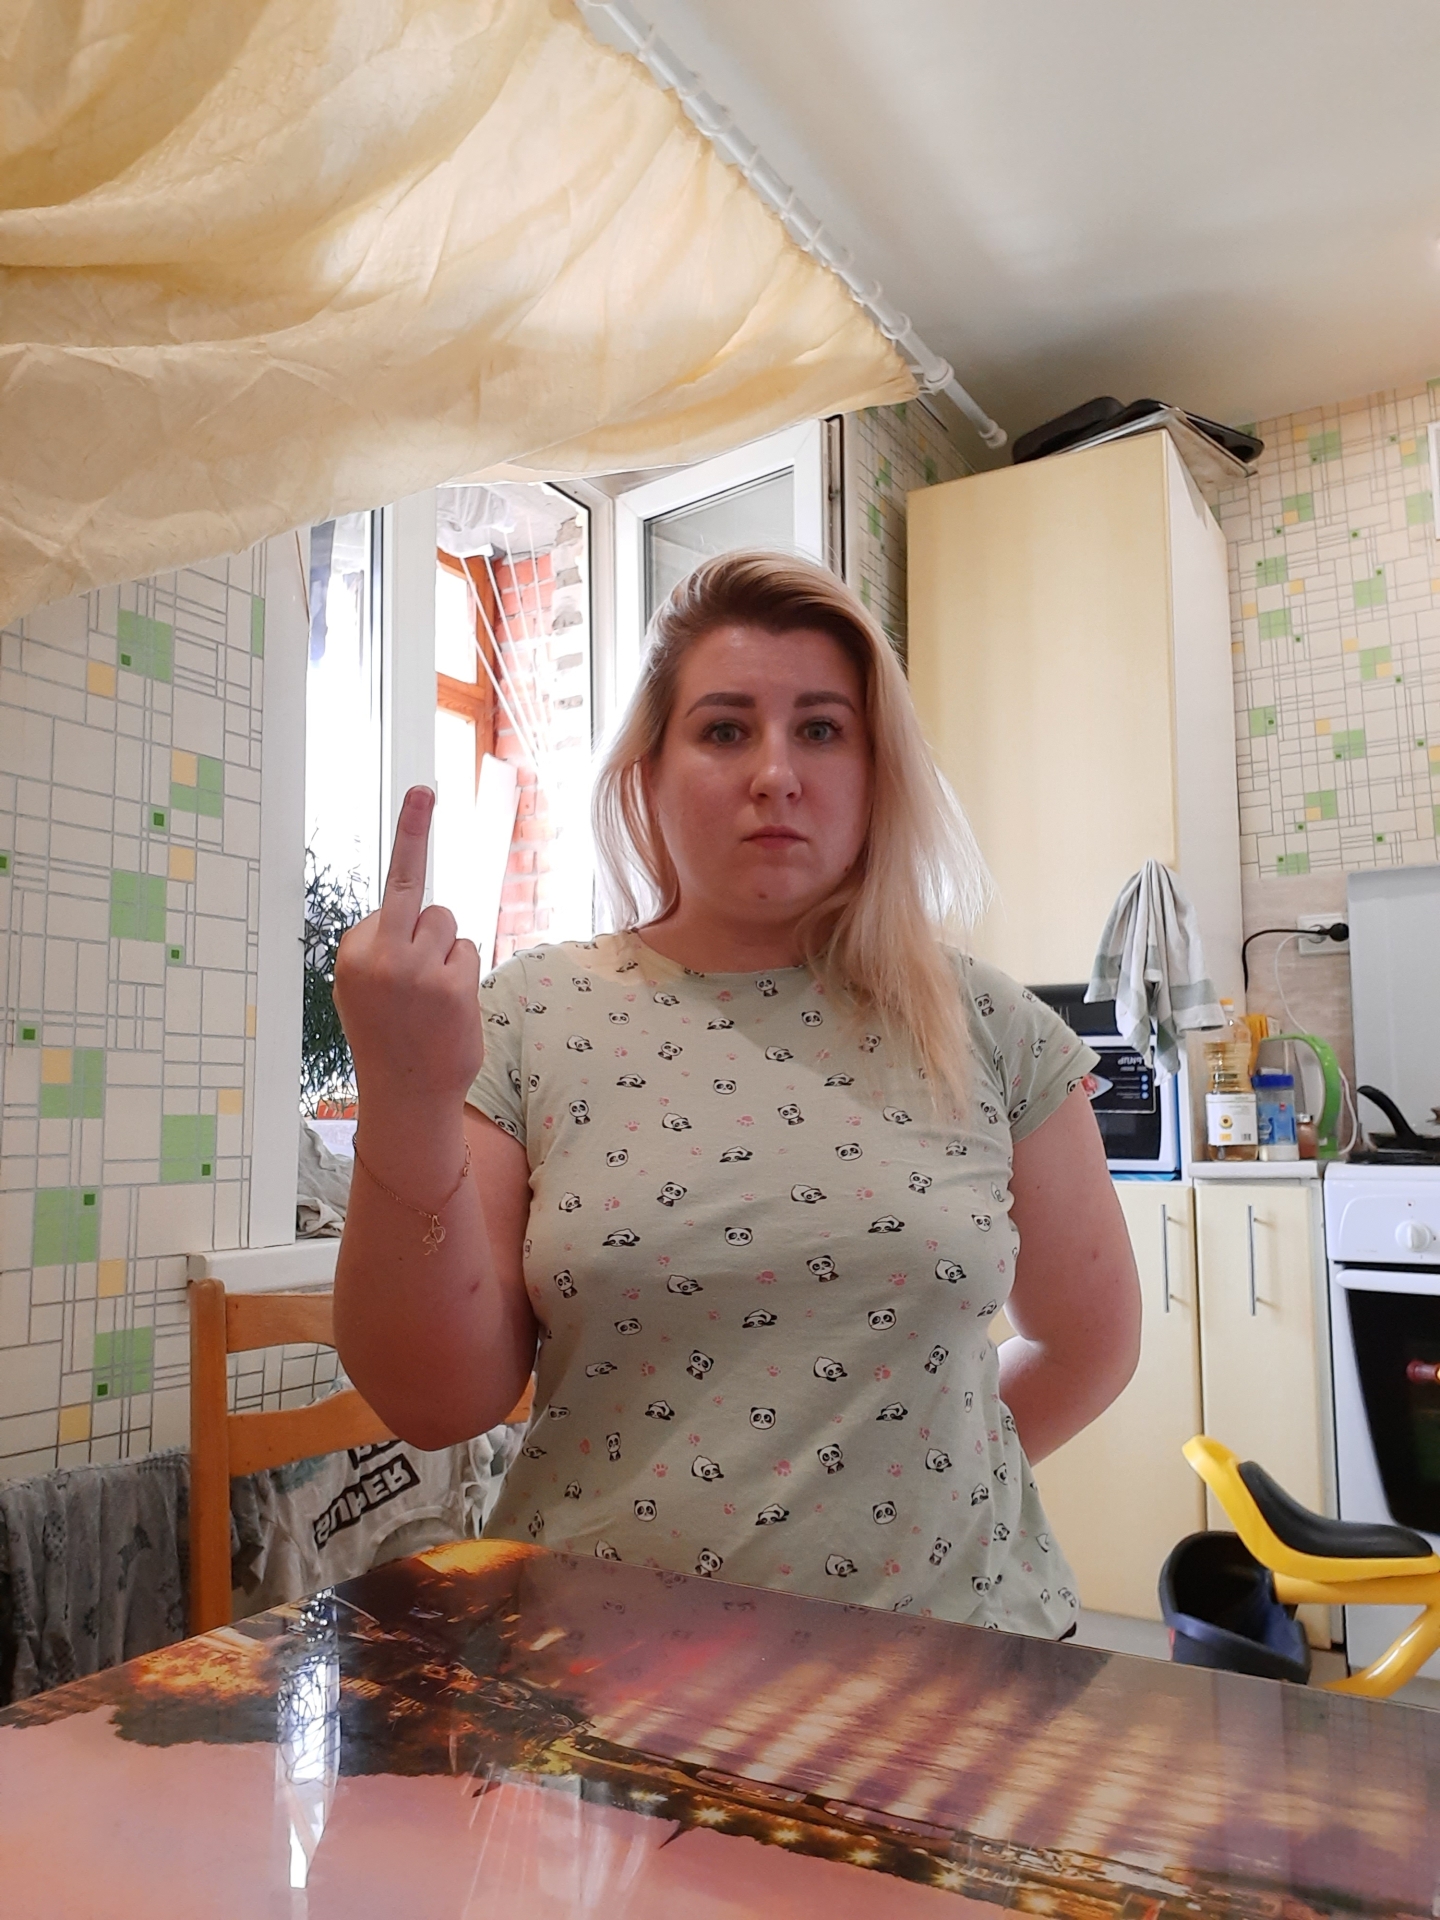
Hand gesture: middle_finger